Jonathan Levi (footballer)

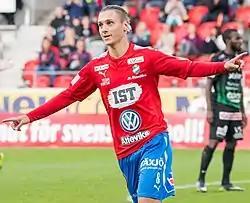
Levi with Öster in 2017

Jonathan Alberto Levi (born 23 January 1996) is a Swedish professional footballer who plays as a midfielder for Hungarian club Ferencváros.